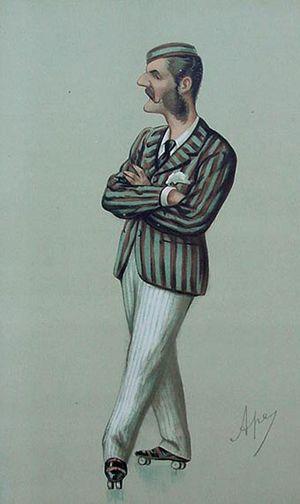
La circonscription de Colchester est une circonscription électorale anglaise située dans l'Essex et représentée à la Chambre des Communes du Parlement britannique.